Indigenous fashion of the Americas

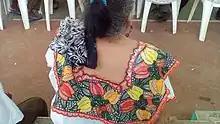
Maya embroidery, Dzibalchen, Campeche, Mexico

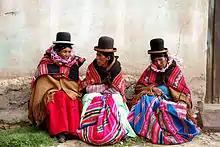
The dress of Aymara women in Bolivia has inspired contemporary Indigenous designers

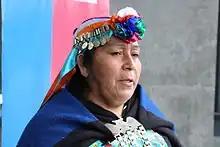
Mapuche fashion in Chile highlights rainbow colors and silverwork unique to their people.

Indigenous fashion of the Americas is the design and creation of high-fashion clothing and fashion accessories by Indigenous peoples of the Americas.